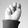
ASL letter: N